Bill Koman

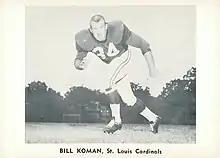
Koman in 1961

William John Koman (September 16, 1934 – November 1, 2019) was an American professional football player who was a linebacker in the National Football League (NFL) for the Baltimore Colts, Philadelphia Eagles, and the Chicago/St. Louis Cardinals. He played college football for the North Carolina Tar Heels and was selected in the eighth round of the 1956 NFL draft.